Iron Butterfly

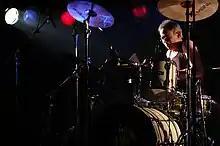
Ron Bushy, Iron Butterfly performing "In a Gadda da Vida", Germany, May 2005

The band formed in 1966 in San Diego. The original members were Doug Ingle (vocals, organ, formerly of Jeri and the Jeritones and Palace Pages, Iron Butterfly's forerunner), Jack Pinney (drums), Greg Willis (bass), and Danny Weis (guitar, also of Palace Pages). The group were soon joined by vocalist and tambourine player Darryl DeLoach. DeLoach's parents’ garage served as the site for their almost nightly rehearsals.